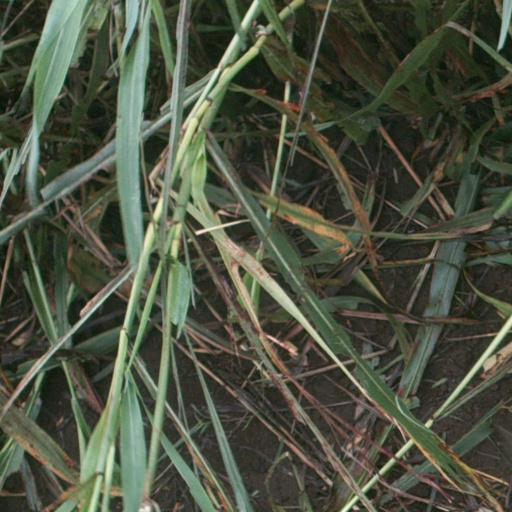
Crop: sorghum